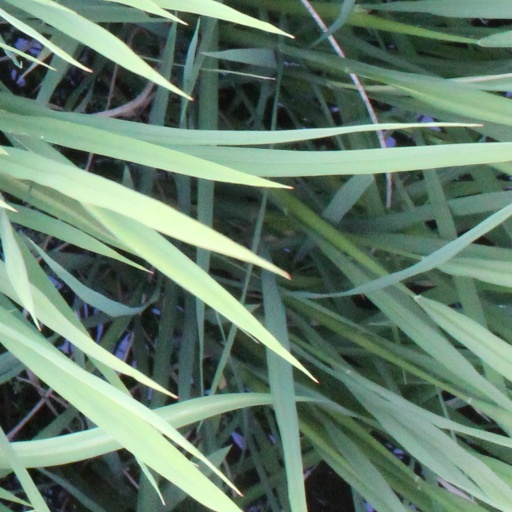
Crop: rice